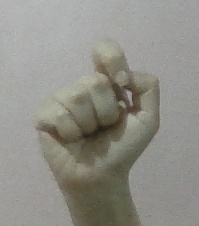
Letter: fa